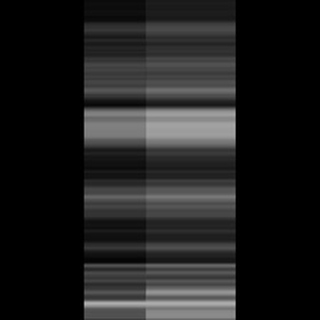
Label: sugarcane_yellow_leaf_disease